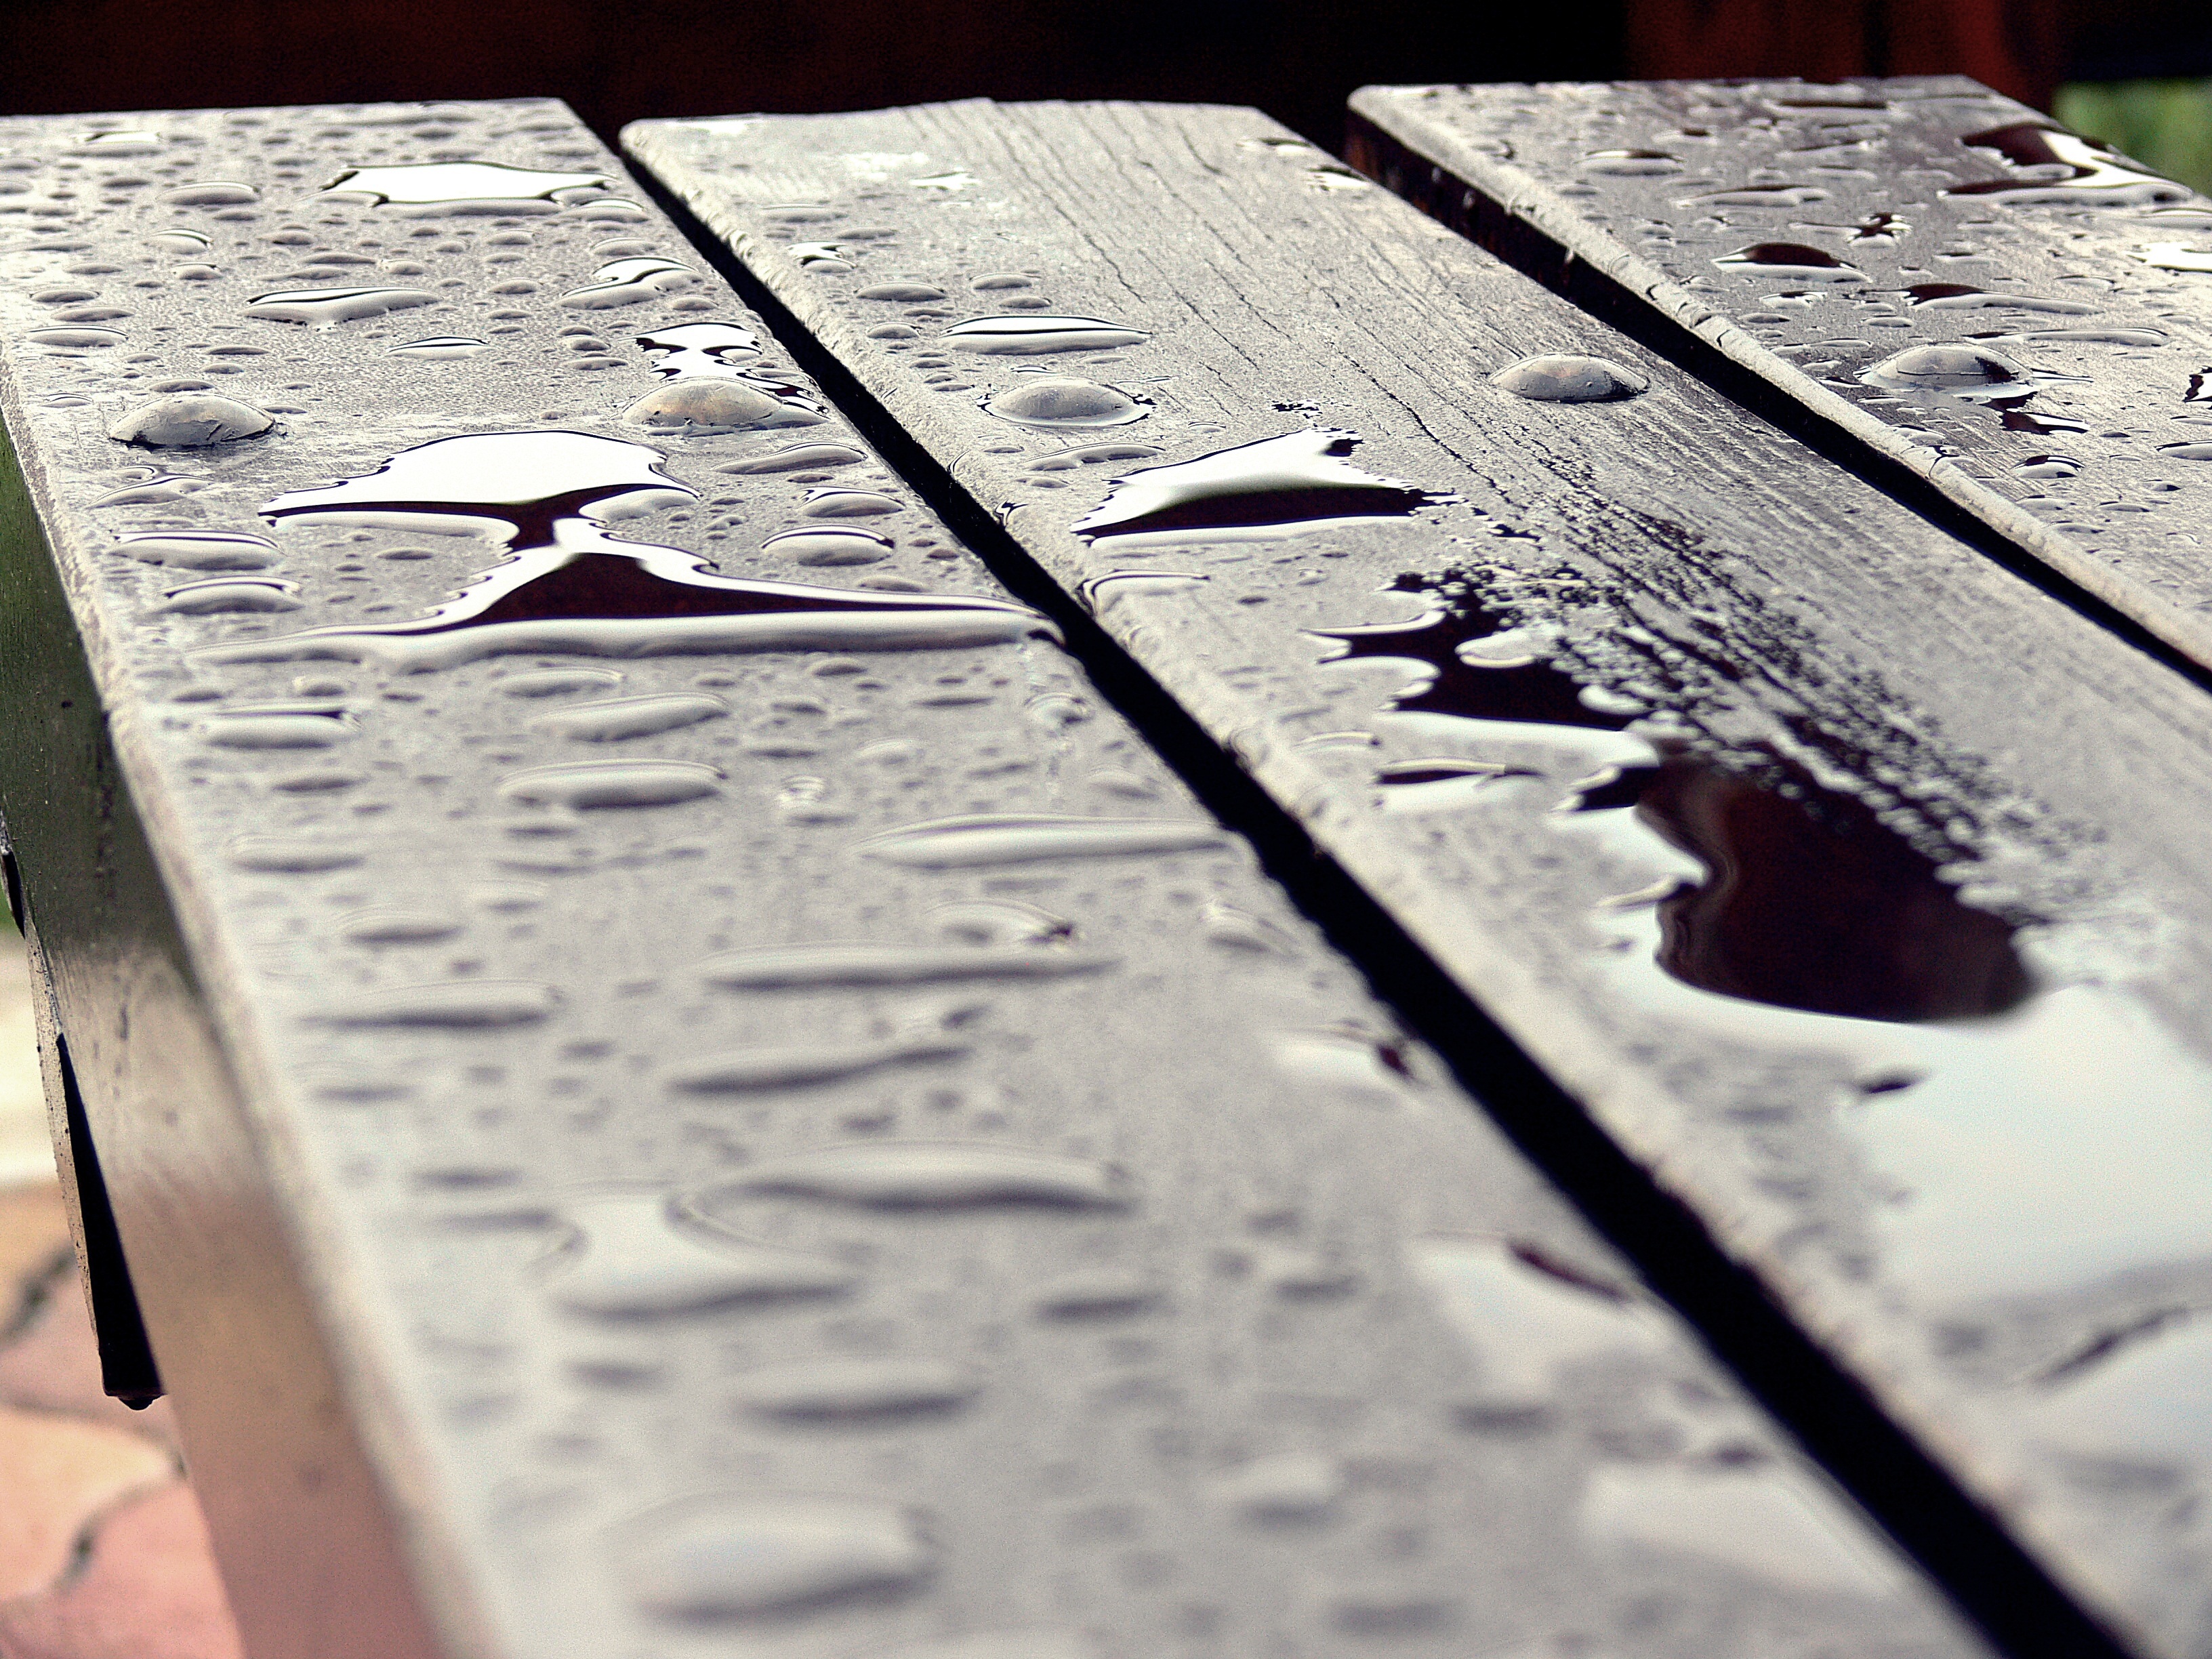
writing, wood, white, photography, rain, leaf, number, color, macro, black, monochrome, close up, photograph, drops, shape, pad